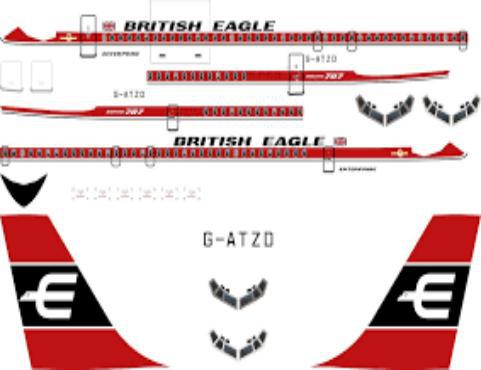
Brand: british eagle
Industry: Transportation